Hee-seop Choi

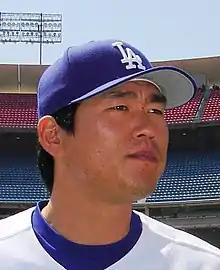
Choi with the Los Angeles Dodgers in 2005

Hee-seop Choi (born March 16, 1979) is a South Korean former professional baseball first baseman. He played in Major League Baseball (MLB) for the Chicago Cubs, Florida Marlins, and Los Angeles Dodgers and in the KBO League for the Kia Tigers. He was the first Korean-born position player to play in the major leagues.